54th Fighter Group

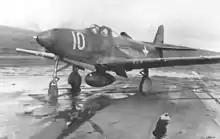
42d Fighter Squadron P-39F at Adak, Alaska

The group was activated as the 54th Pursuit Group (Interceptor) at the beginning of 1941 at Hamilton Field, California. with the 42d, 56th, and 57th Pursuit Squadrons assigned. It trained with Curtiss P-36 Hawks and Curtiss P-40 Warhawks, then moved to Everett Army Air Field, where it served as a part of the air defense force for the northwest Pacific coast during the first few months of World War II. The group and its squadrons were redesignated as fighter units in May 1942.